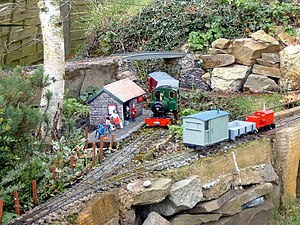
Havebane
Scene fra en britisk havebane.
En havebane er en modeljernbane, der er opbygget udendørs enten permanent eller midlertidigt. Af hensyn til driften benyttes hovedsageligt skala 0 eller større. Mest udbredt er skala 2m, af nogle producenter markedsført som skala G, hvor G står for det tyske ord for stor, groß. Havebaner forekommer som navnet antyder især i private haver men kan også forekomme i forbindelse med f.eks. museer og miniatureparker